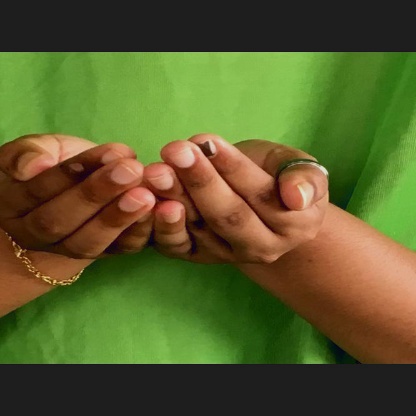
Mudra: Pushpaputa